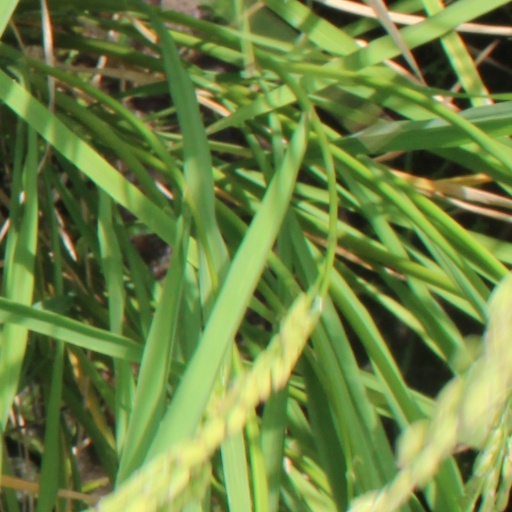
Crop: rice